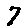
Label: 7